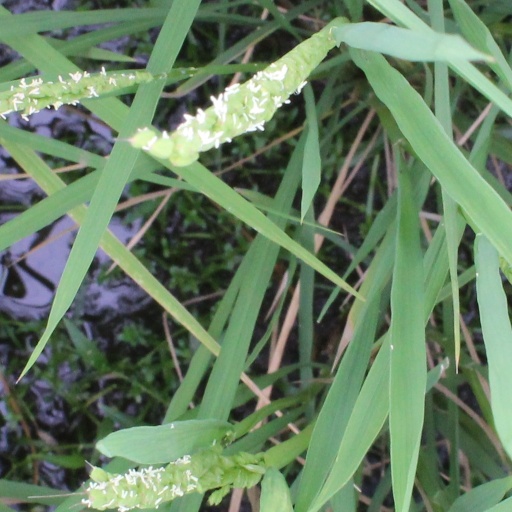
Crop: rice